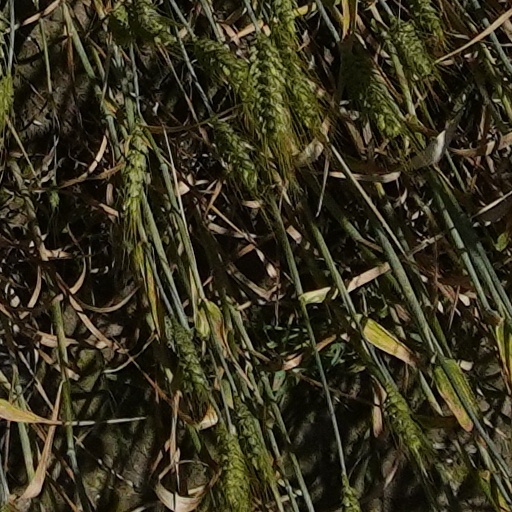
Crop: wheat